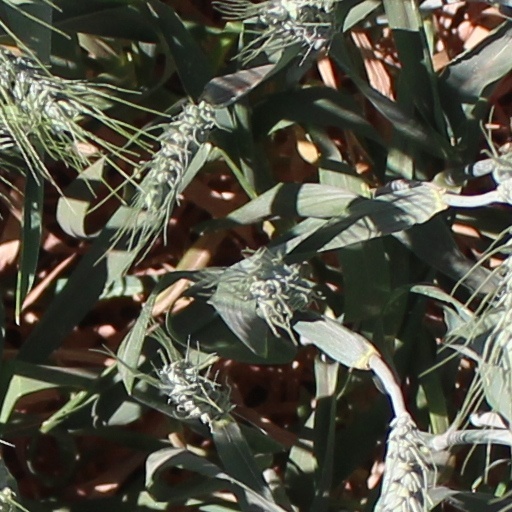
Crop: wheat